Fiddlehead

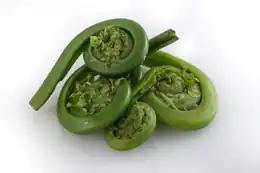
Fiddlehead ferns

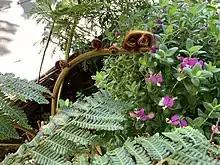
Fiddleheads growing

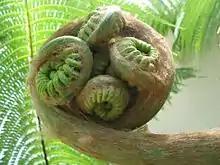

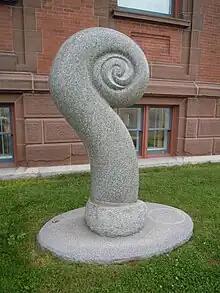
Fiddlehead sculpture at the Saint John Arts Centre by sculptor Jim Boyd in Saint John, New Brunswick, Canada

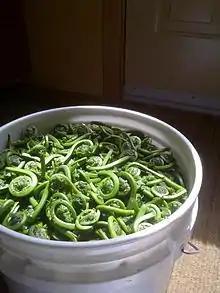
Bucket of newly collected fiddleheads

Fiddleheads or fiddlehead greens are the furled fronds from a fledgling fern, harvested for use as a vegetable.